Journal of the Siam Society

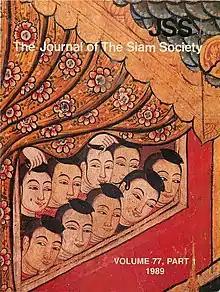
The first pictorial cover

The covers of the early volumes were text-only. The first pictorial cover appeared on Vol. 77/1 (1989), showing: “Detail from a Northern Thai style mural in Wat Phra Sing, Chiang Mai. Photograph by Luca Invernizzi Tettoni.”